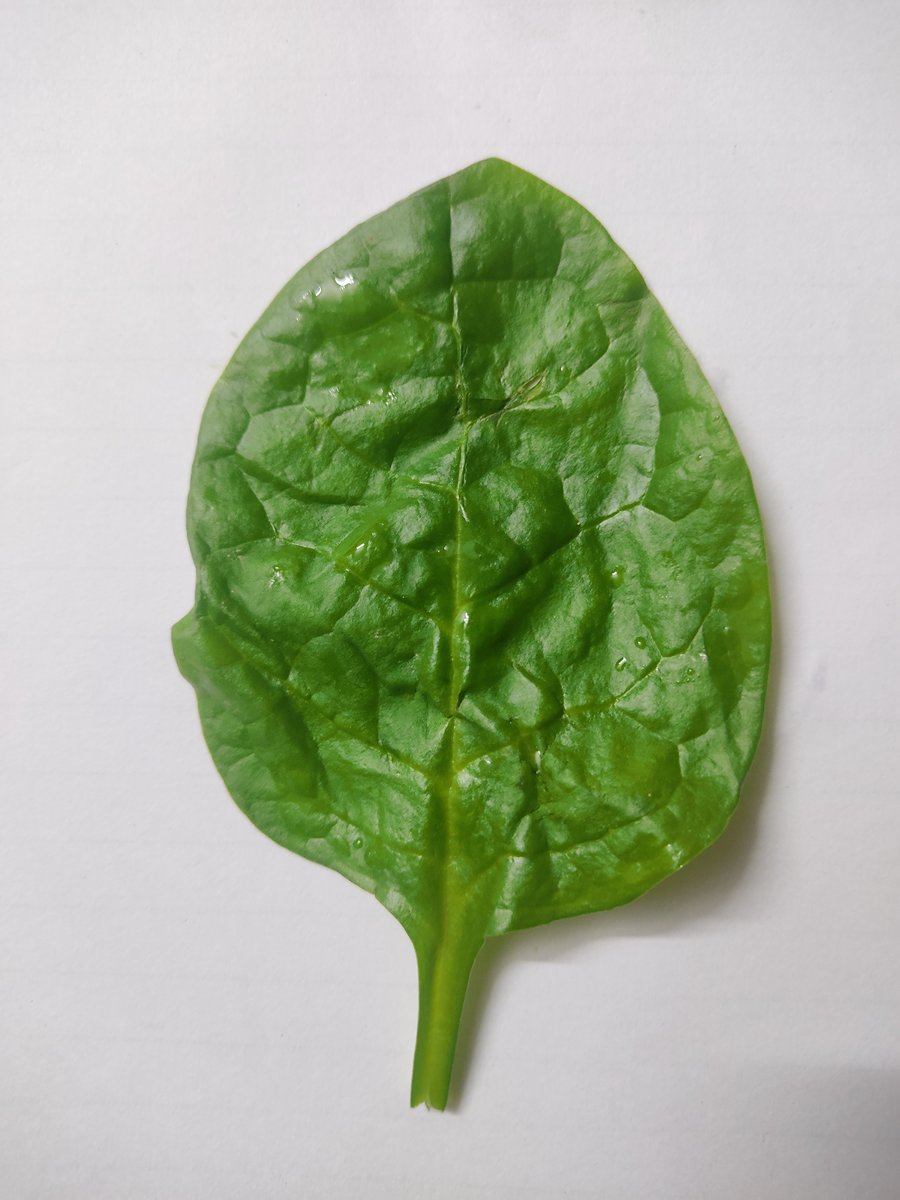
Label: Healthy-Leaf